Kenneth Dewar

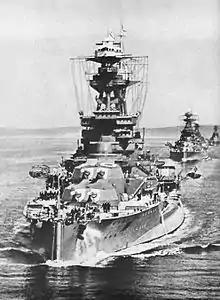
"Royal Oak" between the wars

As Flag Captain to Admiral Collard, Dewar was technically Collard's chief staff officer as well as captain of "Royal Oak". A good working relationship between Dewar and the second-in-command of the battle squadron was necessary. Notwithstanding, Collard on occasion acted imperiously and tactlessly on his flagship, causing friction with Dewar and his executive officer, Commander Henry Martin Daniel, DSO. At a dance on the quarterdeck on 12 January 1928, Collard openly lambasted Royal Marines Bandmaster Percy Barnacle and allegedly said "I won't have a bugger like that in my ship" in the presence of ship's officers and guests. Dewar and Daniel accused Collard of "vindictive fault-finding" and openly humiliating and insulting them before their crew, referring to an incident involving Collard's disembarkation from the ship on 5 March where the admiral had openly said that he was "fed up with the ship"; Collard countercharged the two with failing to follow orders and treating him "worse than a midshipman".